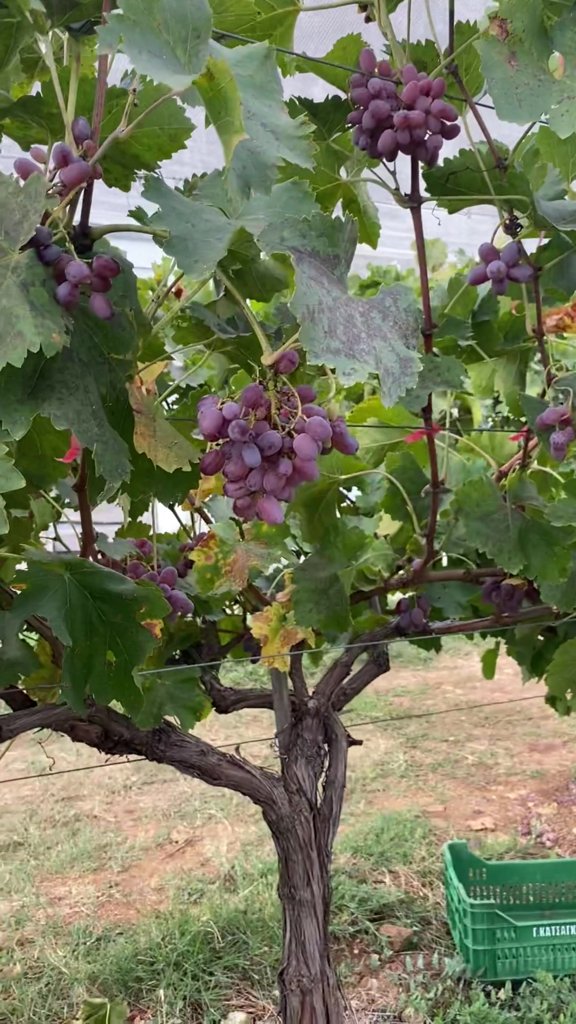
Berries visible: 151
Grape clusters: 9